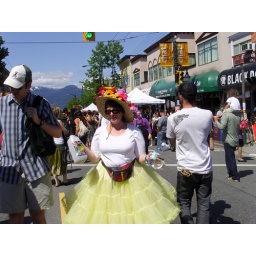
Lady in flower hat